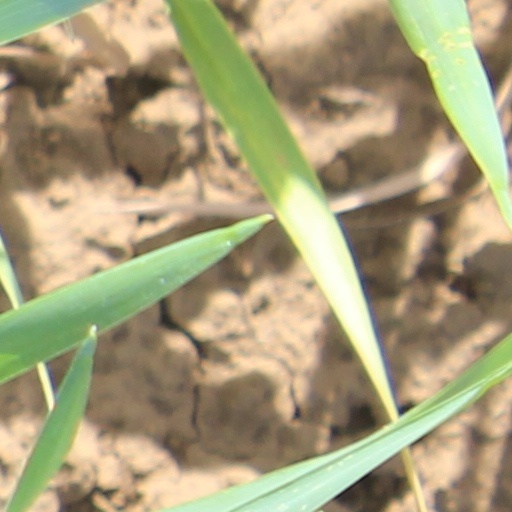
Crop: wheat